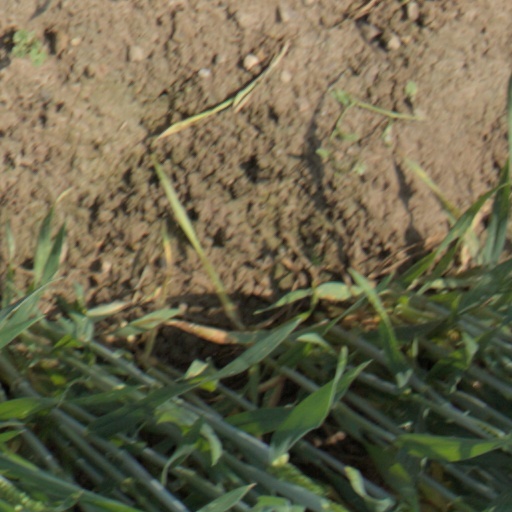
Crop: wheat